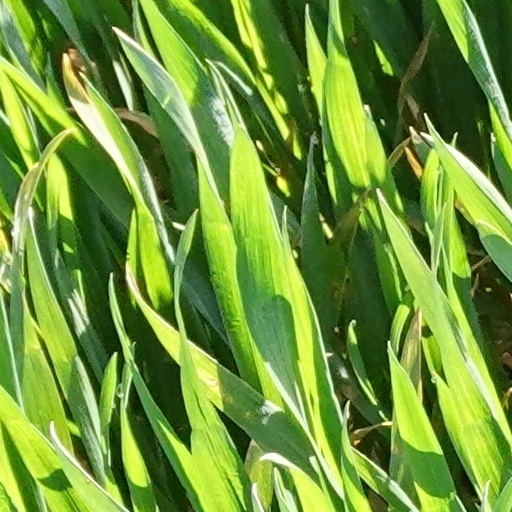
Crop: wheat